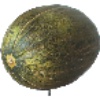
Label: Melon Piel de Sapo 1